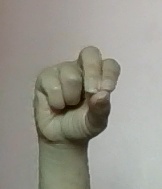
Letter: gaaf